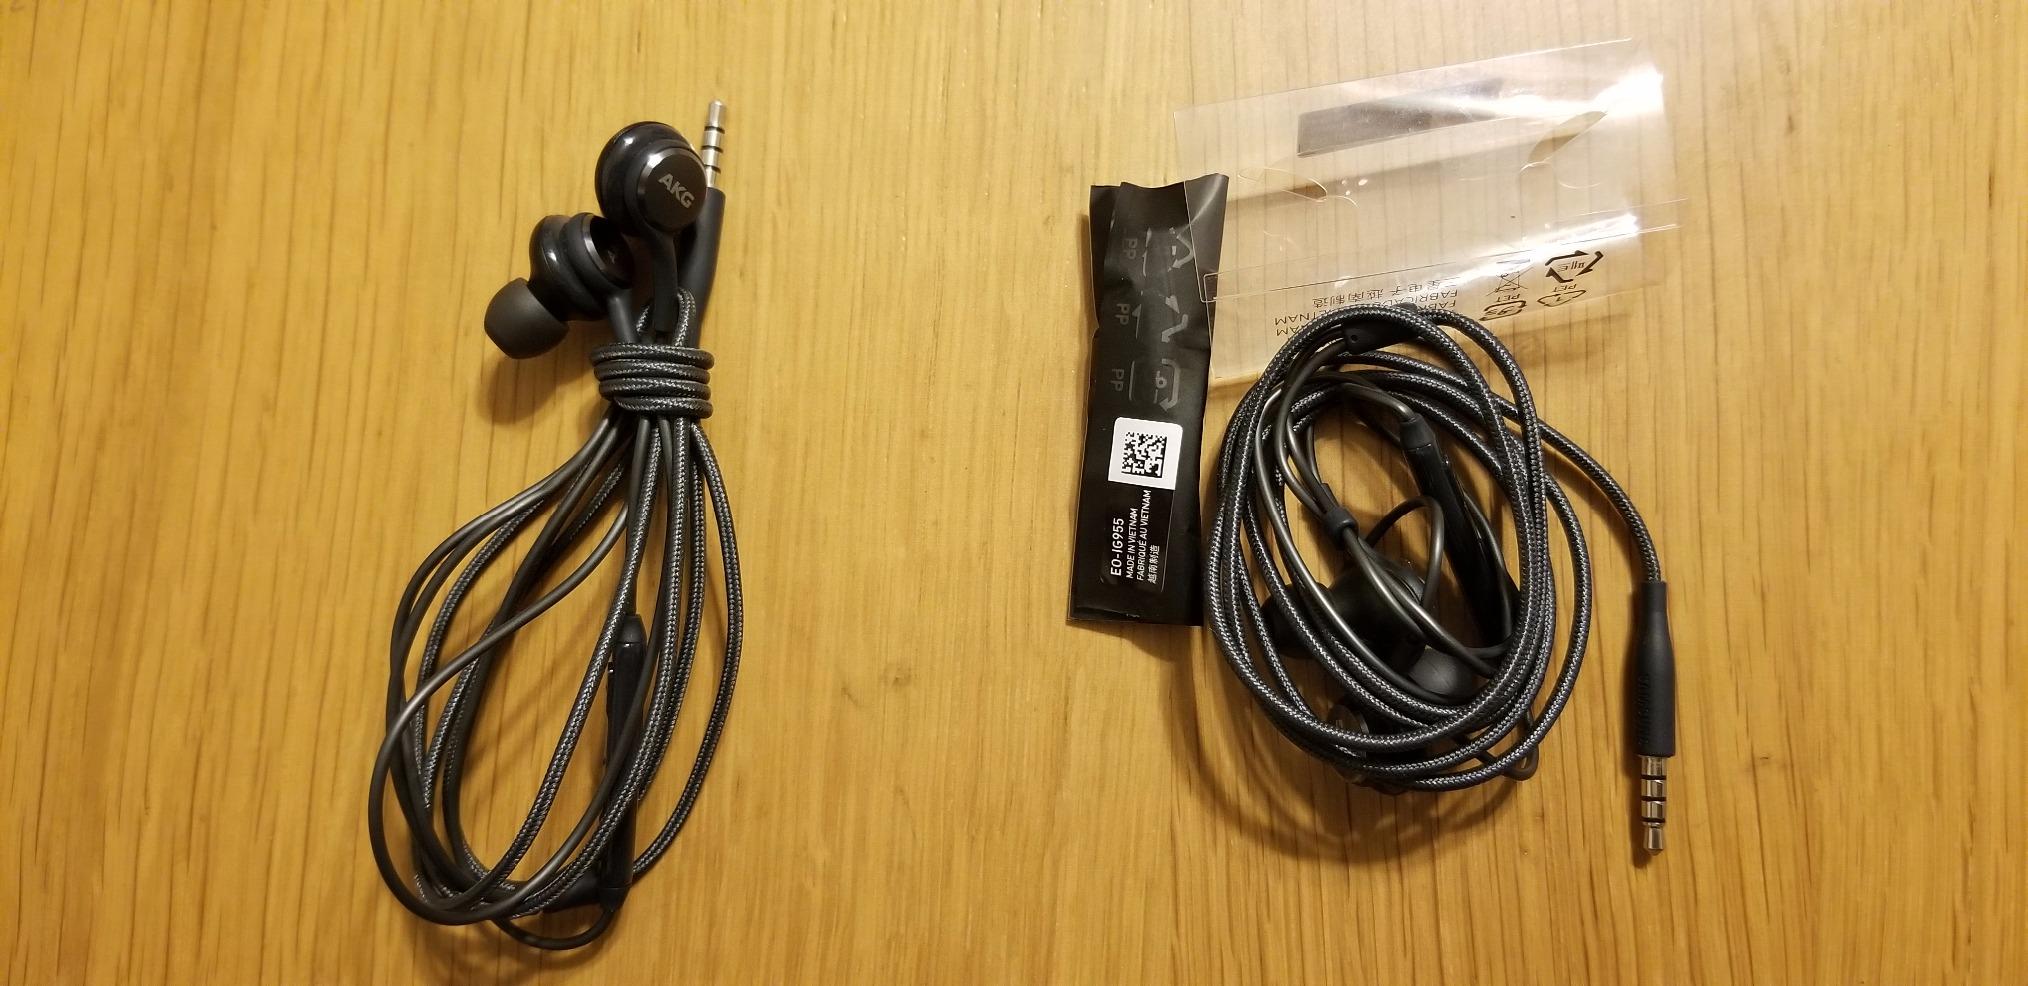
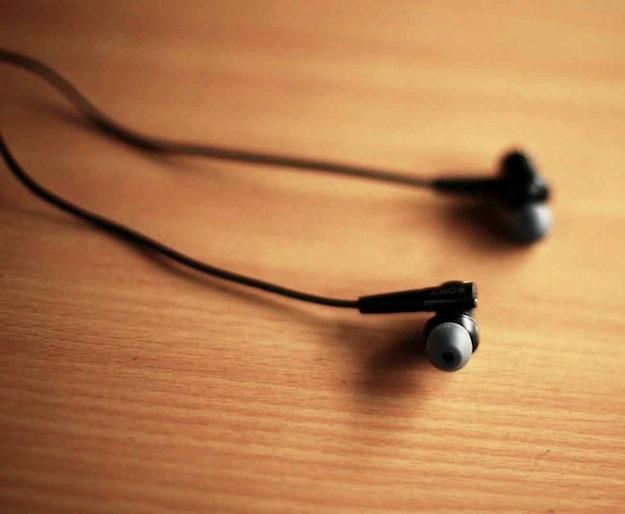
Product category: headphones
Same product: no